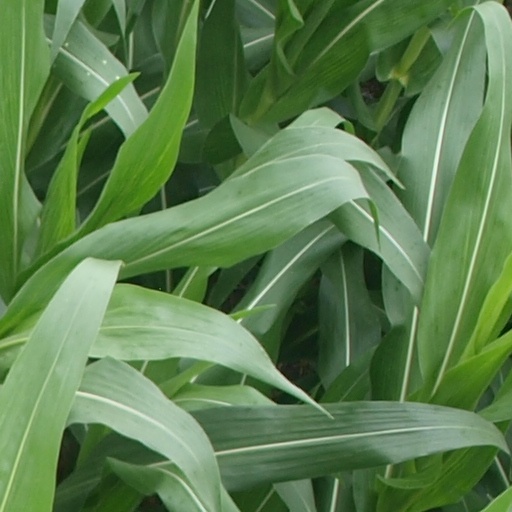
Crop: maize; corn